Genocides in history (1946 to 1999)

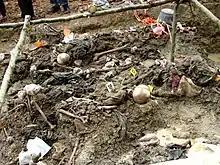
Exhumed mass grave of Srebrenica massacre victims in 2007

Historians, academics and scholars have widely described the Soviet military campaign in Afghanistan as a genocide. These include American professor Samuel Totten, Australian professor Paul R. Bartrop, political scientist Anthony James Joyce, scholars from Yale Law School including W. Michael Reisman and Charles Norchi, writer and journalist Rosanne Klass, Canadian professor Adam Jones and historian Mohammed Kakar. American anthropologist Louis Dupree stated that Afghans were victims of "migratory genocide" implemented by Soviet military.